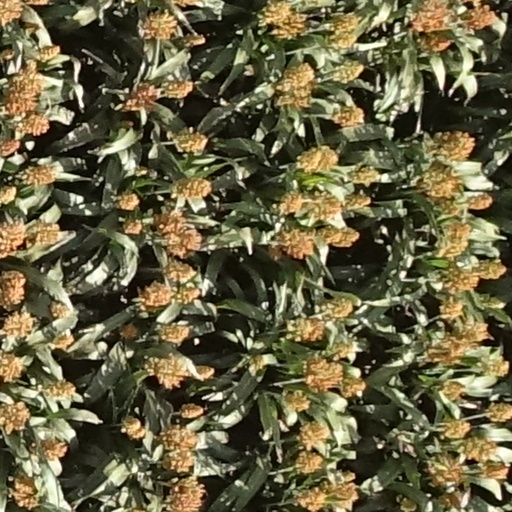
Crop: sorghum